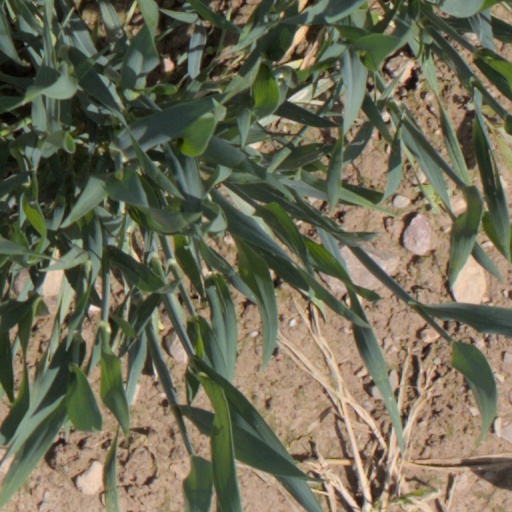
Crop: wheat